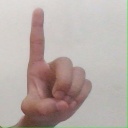
अक्षर: ड